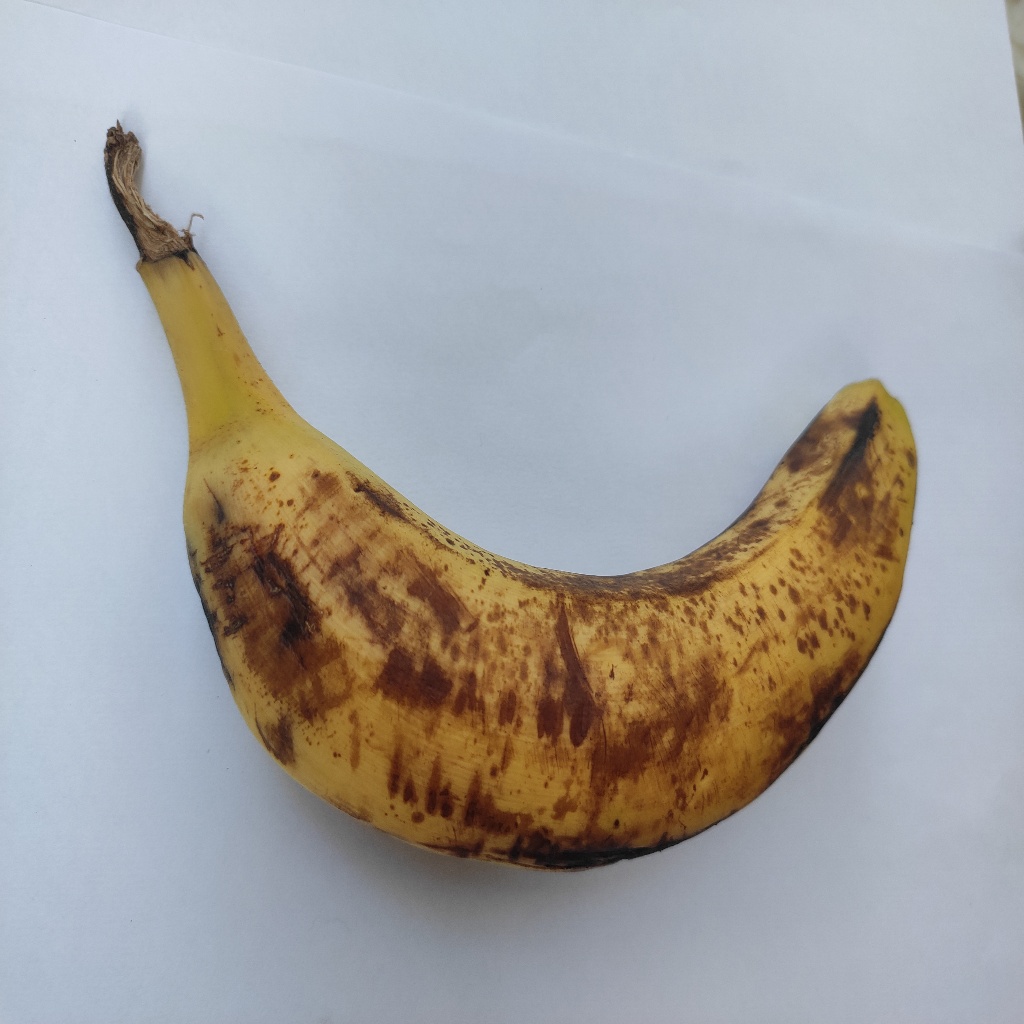
Crop: banana
Quality class: Defect